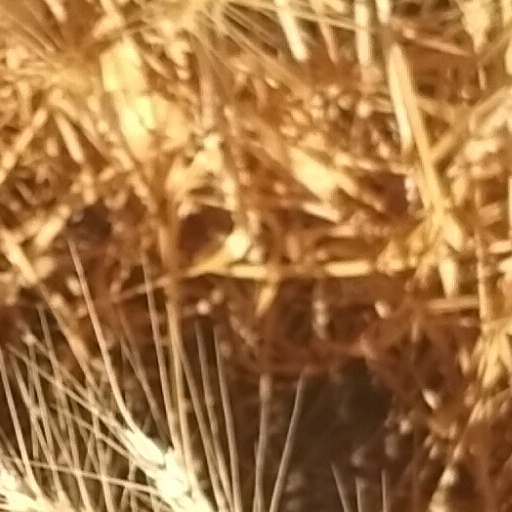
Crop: wheat